Nathalie Hagman

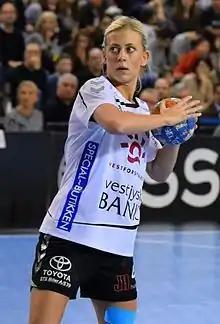
Hagman in 2016

Nathalie Mari Hagman (born 19 July 1991) is a Swedish handball player for SCM Râmnicu Vâlcea and the Swedish national handball team.